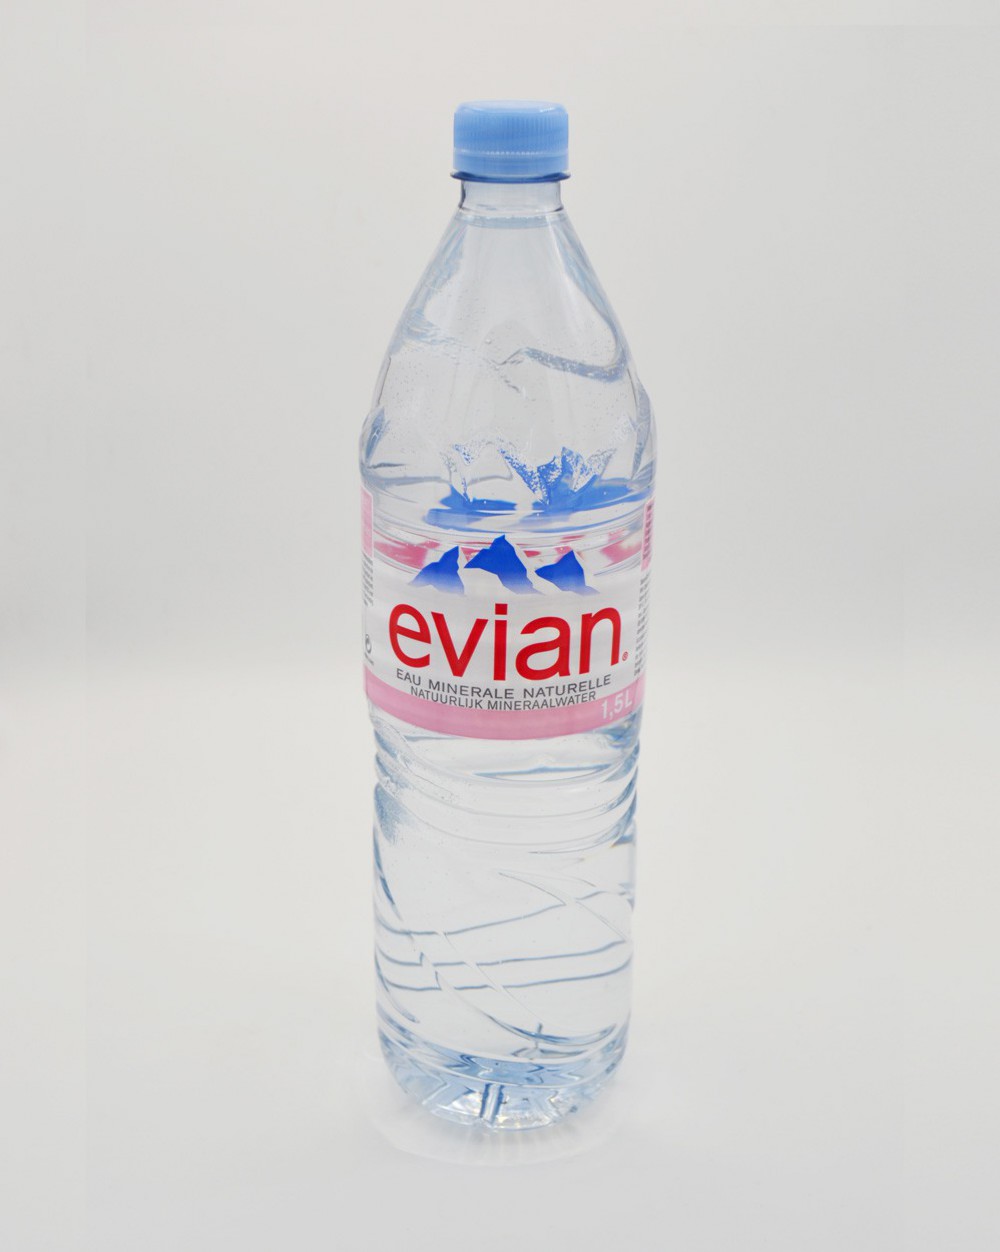
Waste category: plastic